Thomas Falconer (jurist)

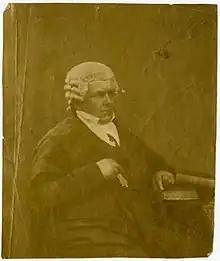
Thomas Falconer in judge's rob and peruke, 1854

Thomas Falconer (25 June 1805 – 28 August 1882) was an English jurist and explorer.